Polish–Soviet War

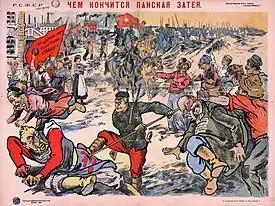
Russian Bolshevik propaganda poster

The Western Allies were critical of Polish politics and unhappy with Poland's refusal to cooperate with the Allied intervention in the Russian Civil War, but they supported the Polish forces fighting the Red Army nevertheless, shipping to Poland armaments, extending credits and supporting the country politically. France was especially disappointed, but also particularly interested in defeating the Bolsheviks, so Poland was a natural ally in this respect. British politicians represented a gamut of opinions on the Polish–Russian issue, but many were highly critical of Polish policies and actions. In January 1920, the United States Secretary of War Newton D. Baker accused Poland of conducting imperial politics at the expense of Russia. In early spring 1920 the Allies, irritated by the Polish conduct, considered the idea of transferring the lands east of the Bug River to Allied control, under auspices of the League of Nations.